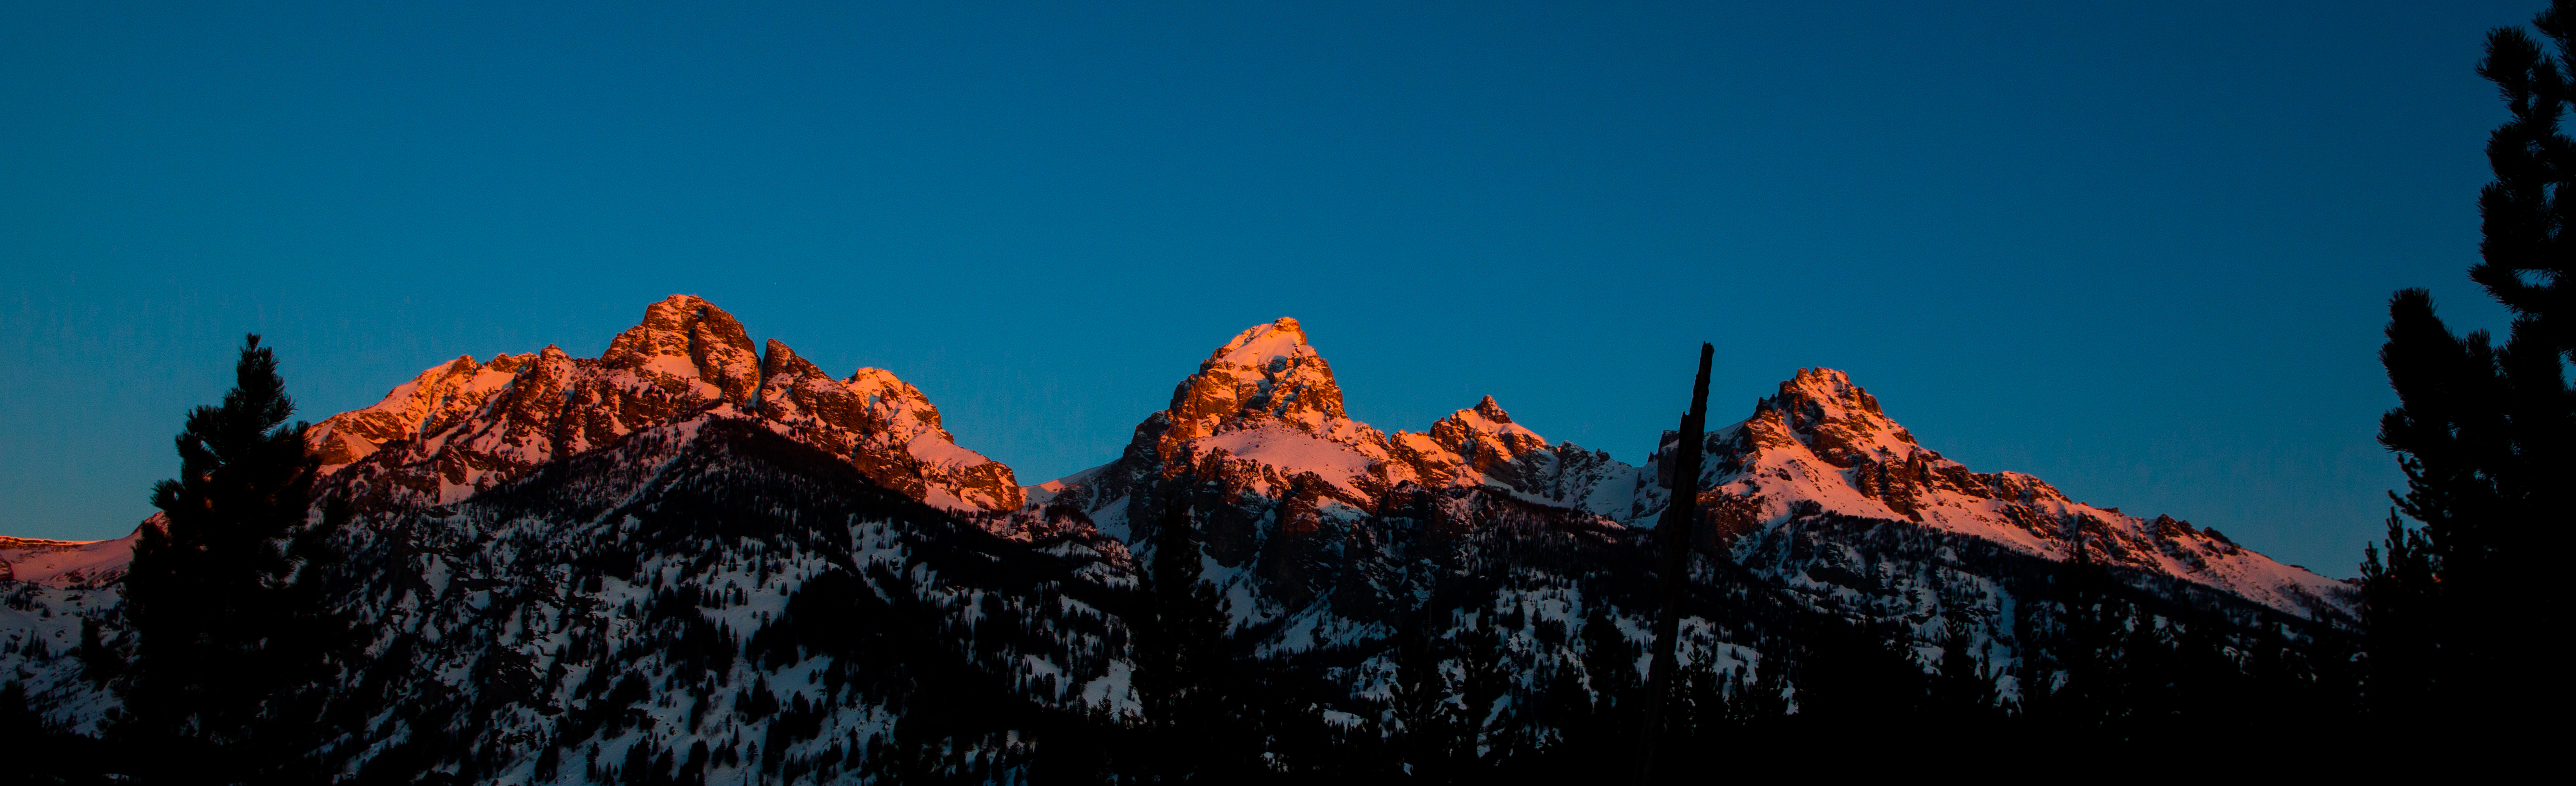
nature, mountain, snow, winter, cloud, sky, sunrise, hiking, night, dawn, peak, mountain range, dusk, summit, fun, alps, wyoming, early, tips, screenshot, jackson, tetons, jacksonhole, jeddiller, ratio, aspect, landform, mountainous landforms, computer wallpaper